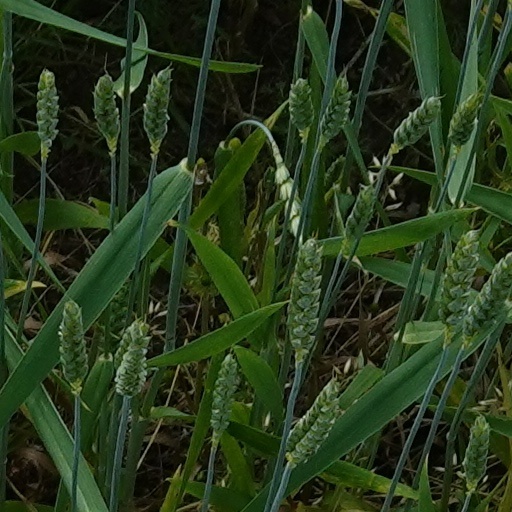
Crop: wheat